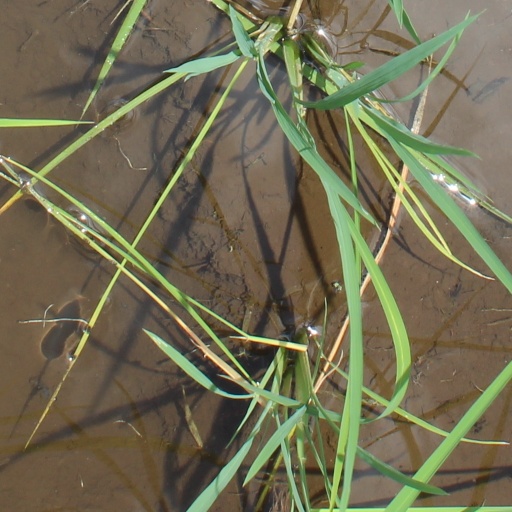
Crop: rice